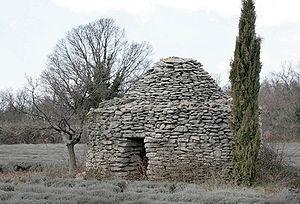
Le plateau des Claparèdes, situé dans le département de Vaucluse, s'étend au sud d'Apt entre Castellet et Bonnieux.
Le triangle d'or du Luberon est une expression datant des années 1970-1980 reprise par certains journaux comme le Méridional pour désigner une partie de la vallée du Calavon, au nord de la montagne du petit Luberon.
Le massif du Luberon est un massif montagneux peu élevé qui s'étend d'est en ouest entre les Alpes-de-Haute-Provence et le département de Vaucluse, en France. La première mention du massif est antérieure au début de l'ère chrétienne. La forme moderne Luberon est attestée à partir du XVIIIᵉ siècle.
Bonnieux est une commune française, située dans le département de Vaucluse en région Provence-Alpes-Côte d'Azur. On appelle ses habitants les Bonnieulais.